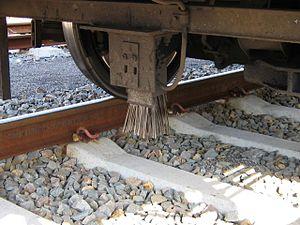
"Le crocodile est un équipement utilisé sur les réseaux ferroviaires français, belge et luxembourgeois pour transmettre en cabine une indication ""optique"" de franchissement d'un signal, et éventuellement arrêter le train en cas de franchissement dangereux d'un signal. Lorsque la ligne est équipée du Dispositif Automatique d'arrêt des Trains